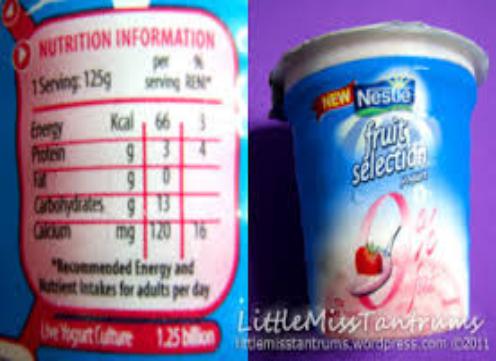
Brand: Fruit Selection
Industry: Food